Crazy Kind of Love

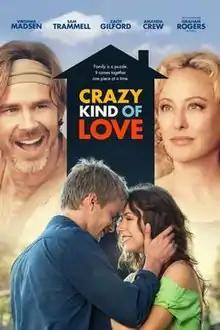
Theatrical released poster

Crazy Kind of Love is a 2013 American romantic comedy-drama film directed by Sarah Siegel-Magness which is based on the 1995 novel "Angel Angel" by April Stevens. The film stars Virginia Madsen, Graham Rogers, Amanda Crew, Zach Gilford and Sam Trammell in lead roles and was released on May 31, 2013.